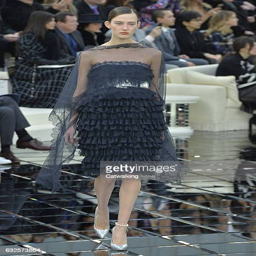
a model walks the runway at the fashion show during fashion week